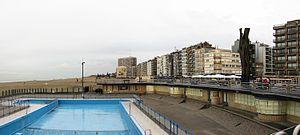
La piscine et la promenade sur la plage d'Oostduinkerke.
Ostdunkerque-Bains ou Ostdunkerque-les-Bains, en néerlandais Oostduinkerke-Bad est une station balnéaire de la commune de Flandre-Occidentale de Coxyde dans la section d'Ostdunkerque.
Ostdunkerque ou Oostdunkerque [ɔst.dœ̃.kɛʁk], est une section de la commune belge de Coxyde située en Région flamande dans la province de Flandre-Occidentale.